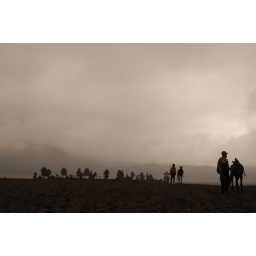
Plumb gray sky in the way to Bromo volcano.Photo: Mauricio Horta